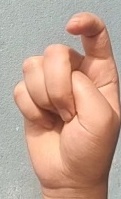
ASL sign: X